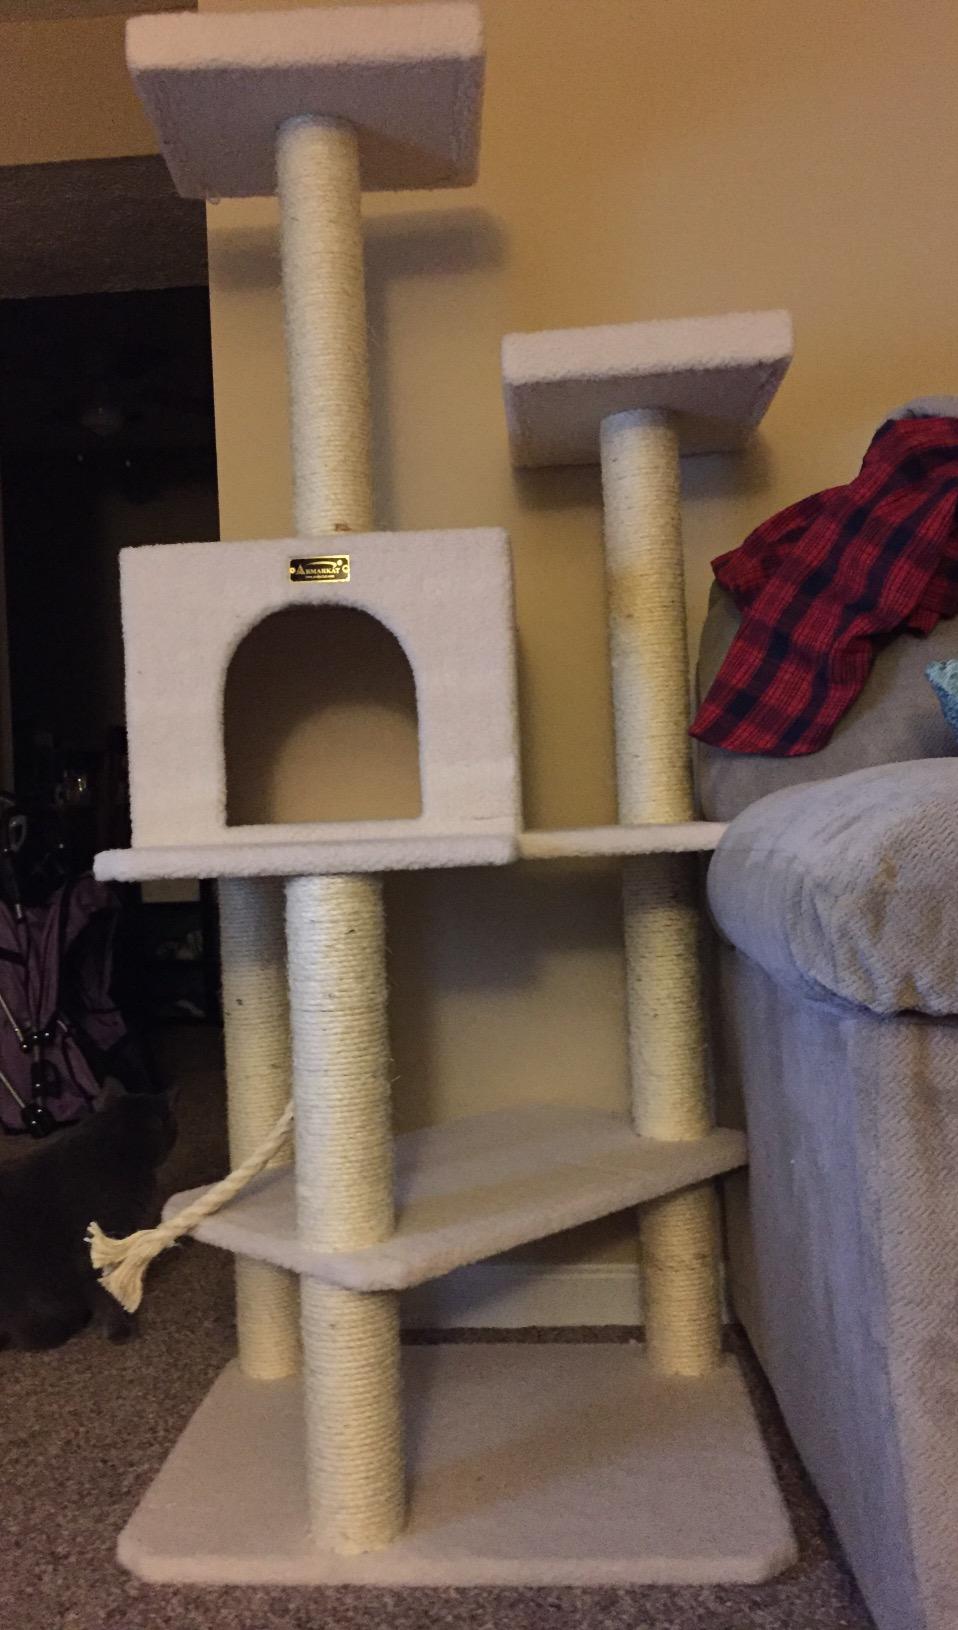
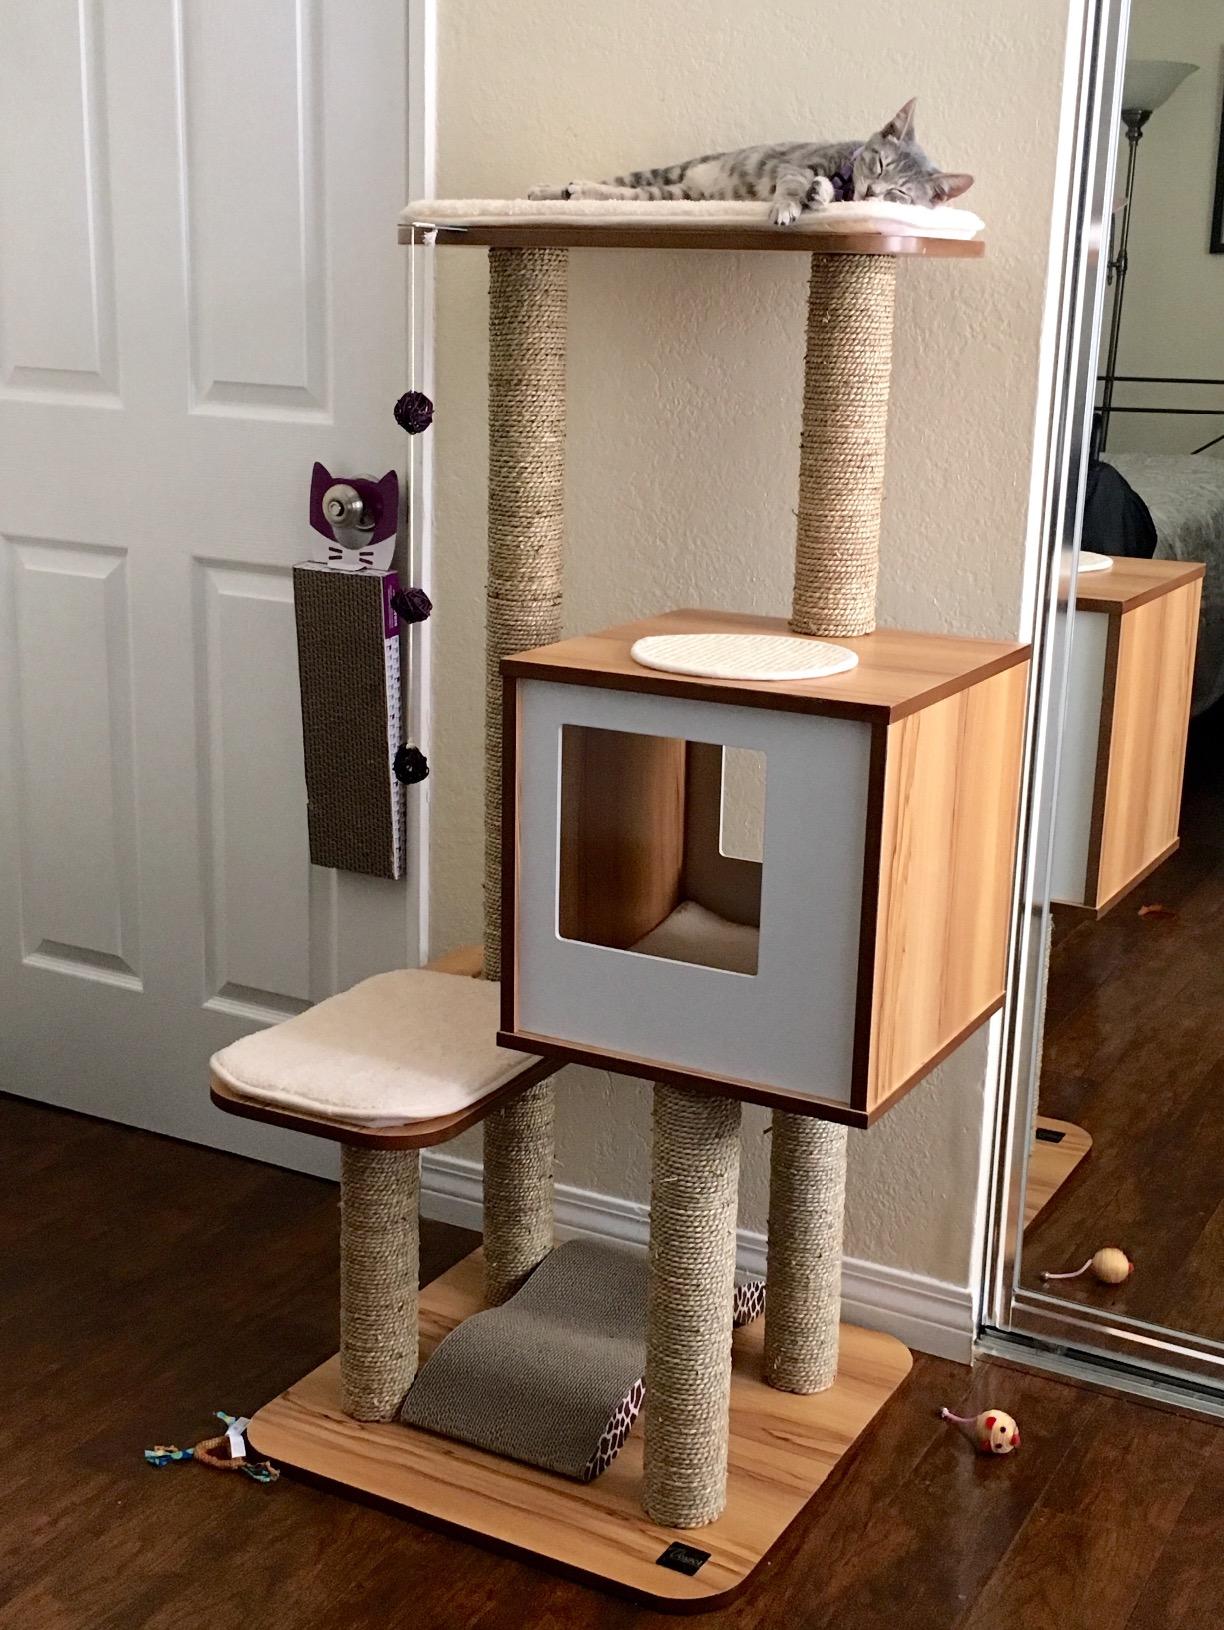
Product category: items_cat tree
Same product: no